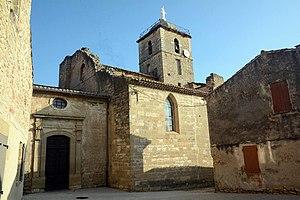
Eglise Saint-Sauveur
Sernhac est une commune française située dans le département du Gard, en région Occitanie.